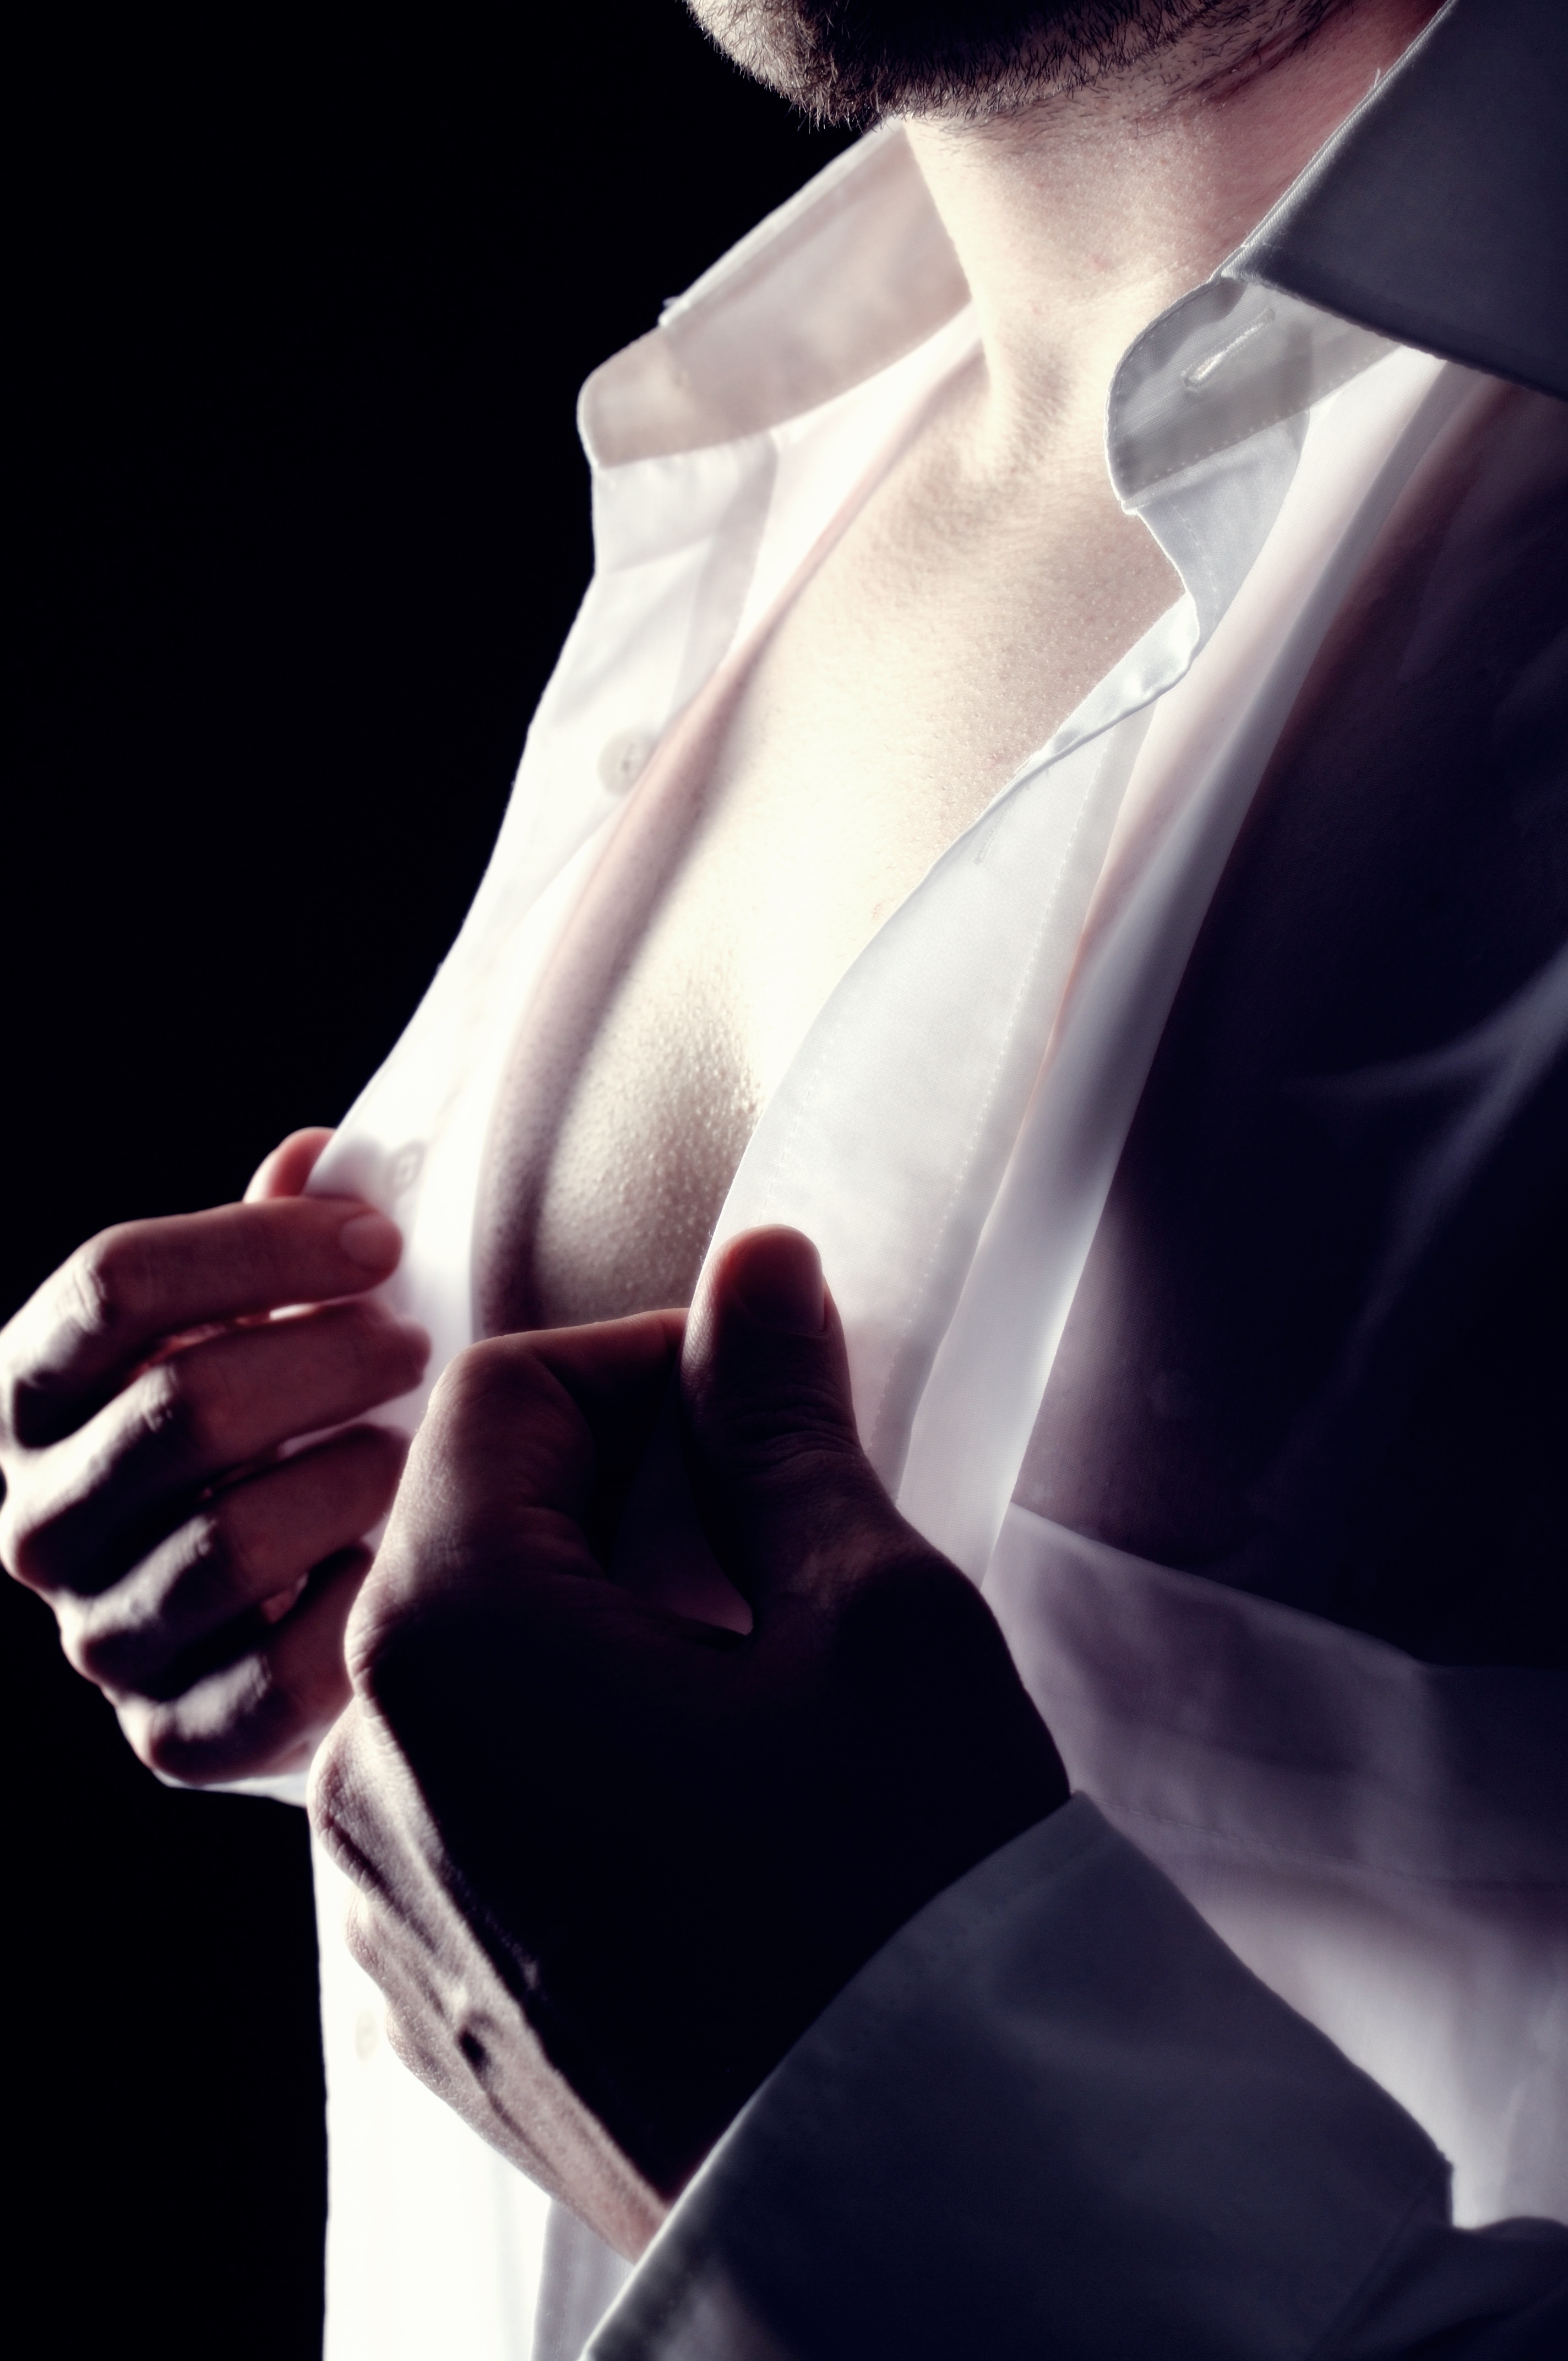
hand, man, person, woman, white, male, human, arm, shirt, tuxedo, shirtless, figure, skin, sexy, body, drop of water, breast, erotic, muscles, sense, formal wear, pulled out, sweaty, male torso